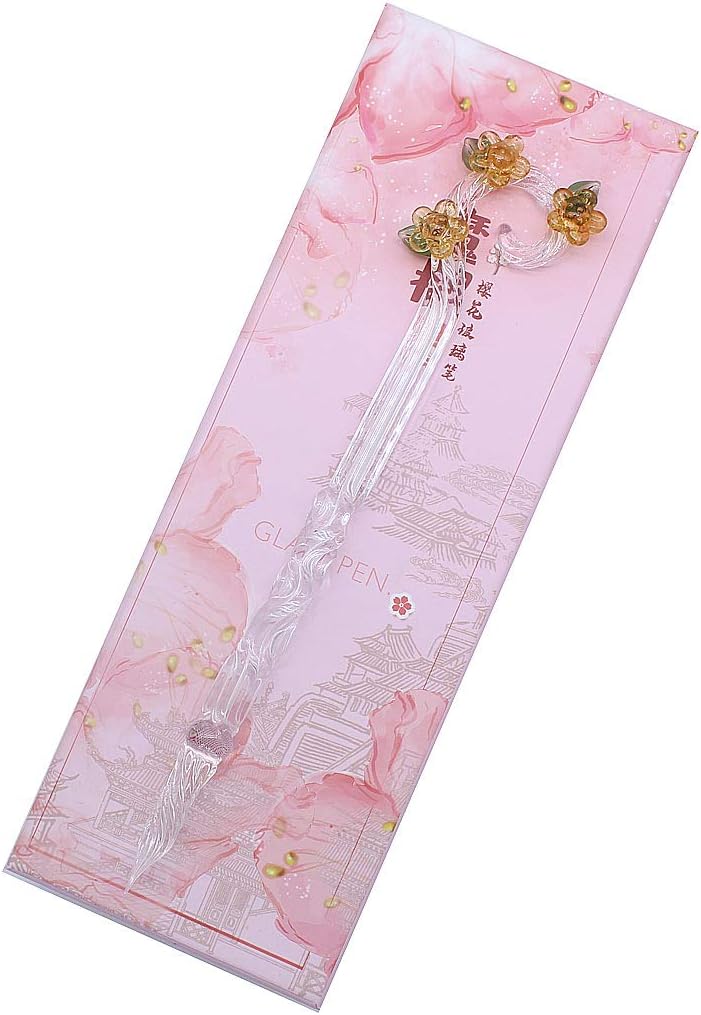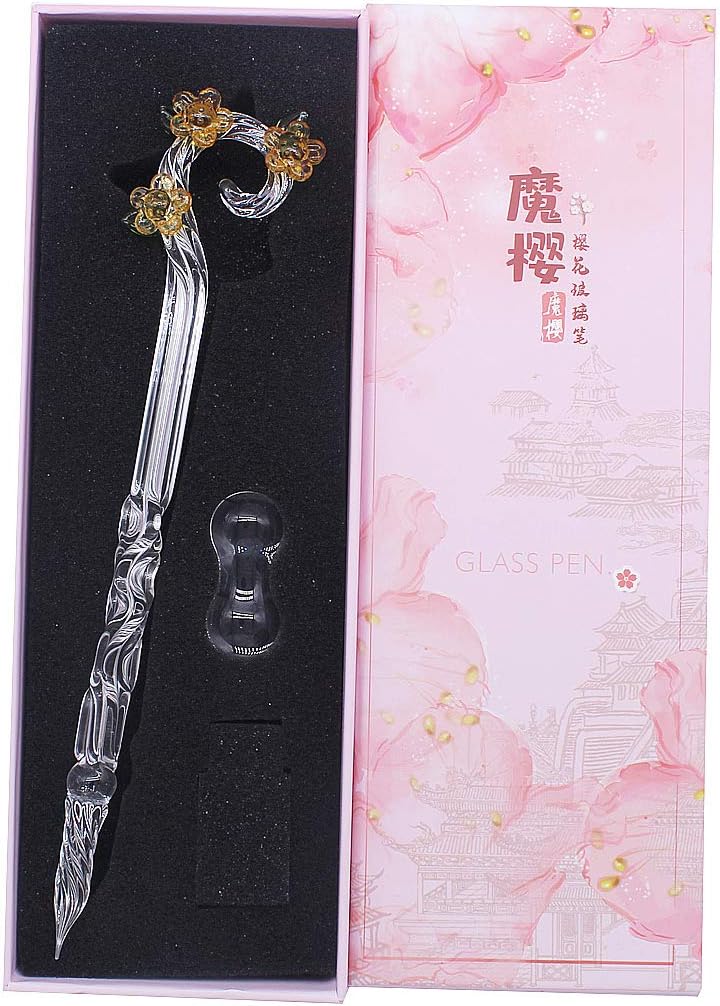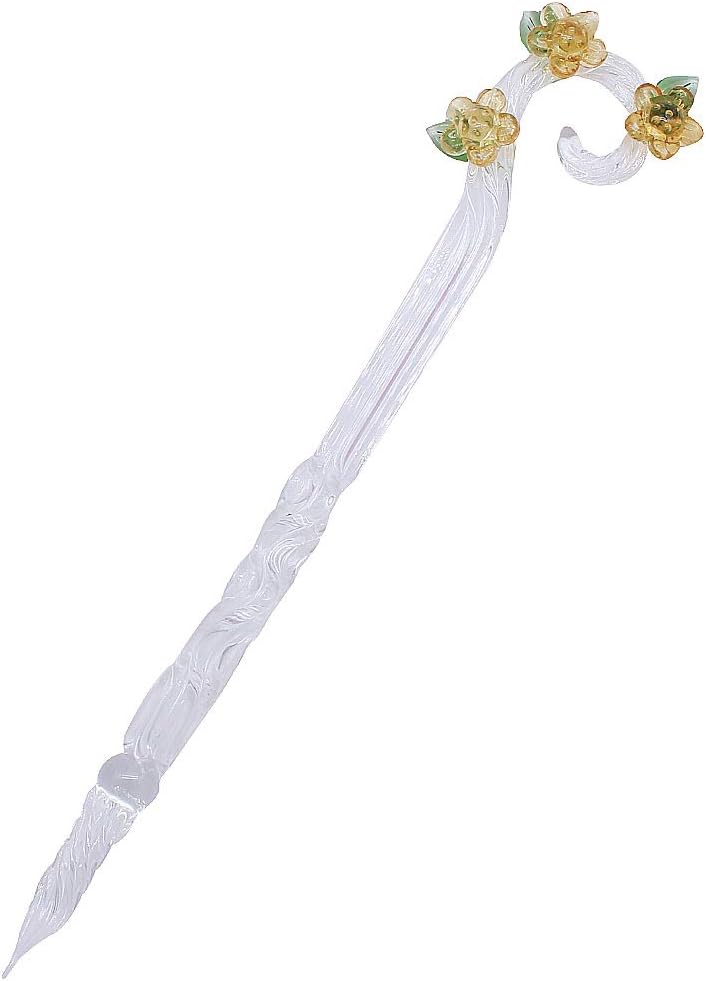
SIPLIV Handmade Glass Dip Pen Magic Sakura Glass Pen Crystal Dip Sign Pen Gift Pen Calligraphy Pen - Gold
Category: Arts, Crafts & Sewing
The glass pen is possible to draw, not just write. Its exquisite appearance and simple cleaner step will promote your taste and status. Comfortable pen holder looks very exquisite, with amazing feels in your hands. Features: Pure handmade, excellent quality and craftsmanship. This pen is easy and convenient to use and very simple to clean. Just wash it under the water when you finish writing. It looks very exquisite and elegant. The whole body is made up of the crystal glass so it looks very pure and beautiful. Everyone will love it as soon as they see it. The nip of the pen is perfect for testing various ink colors and you can use it in writing short essays, or signature or practicing hand writing or calligraphy. This pen looks very elegant and lovely. It can be a perfect gift for anyone. Such as office supplies, business gifts, etc. Using Tips: 1. Slightly dip or partially submerge the pen nib to avoid ink dripping. Note: Ink not come with. 2. Glide nib against the ink bottle opening to drain excess ink. When ink no longer drips down from the nib, it is ready to write with. 3. Use your glass pen to write notes, letters, wedding invitations, etc. Re-dip in ink if necessary. Notice: 1.Small parts. Not for children under 3 yrs. 2.The nib is very sharp. Please don't allow children to use it to aviod pricking them. Note: For safety reasons, transportation does not include ink
Features: Material - crystal glass and steel 100% Brand New | The dip pen has a spiral design that increases ink absorption and flowing along the groove for smooth writing. | Easily rinse clean with water and dry with paper in just 10 seconds. Quickly switch between different colors without having to refill the pen | Does not come with ink for safety. You can buy any bottled ink for it, Glass dip pen is suitable for all sorts of ink color | Beautiful gift box package, a perfect gift for someone who is important to you.